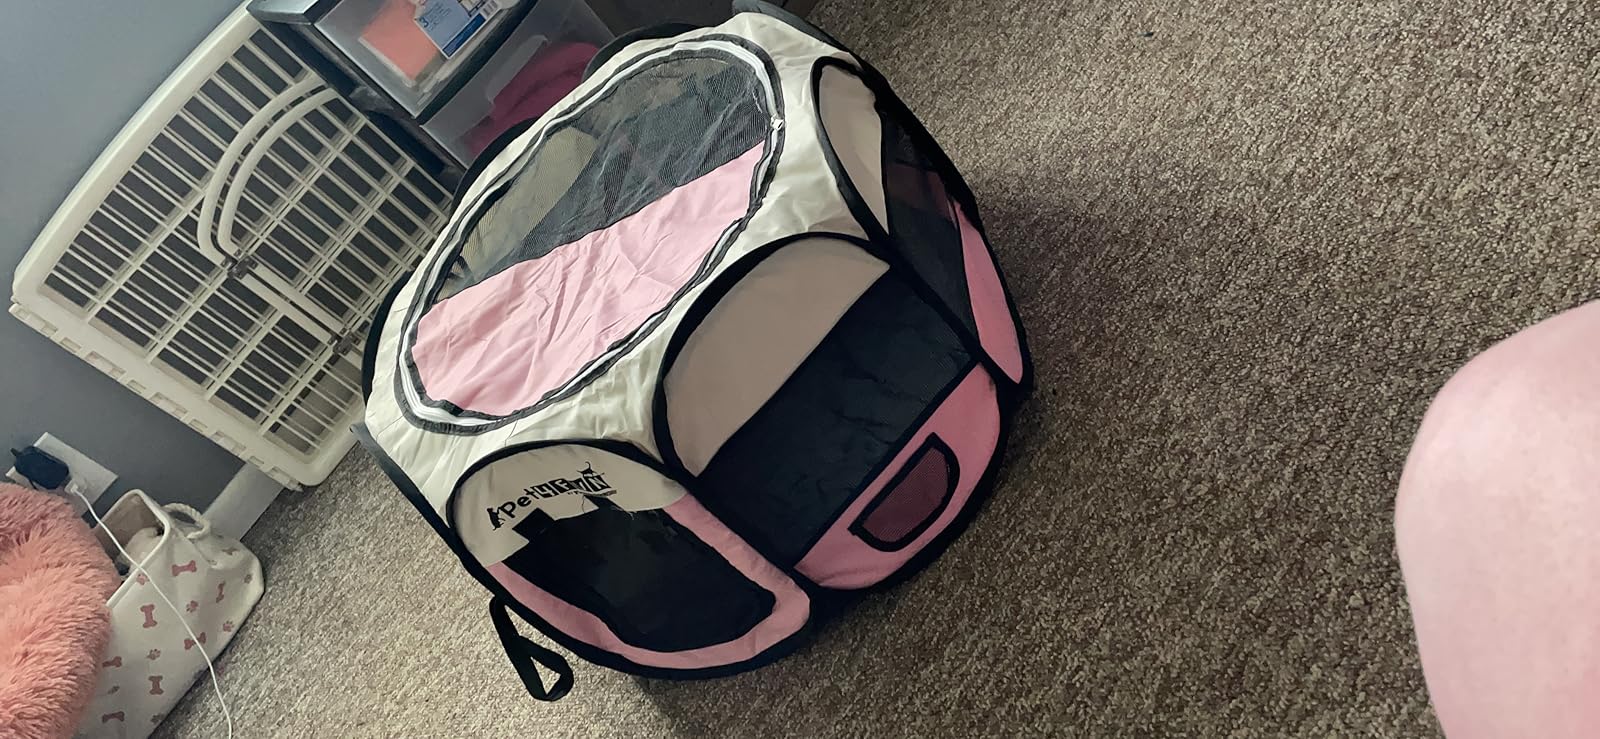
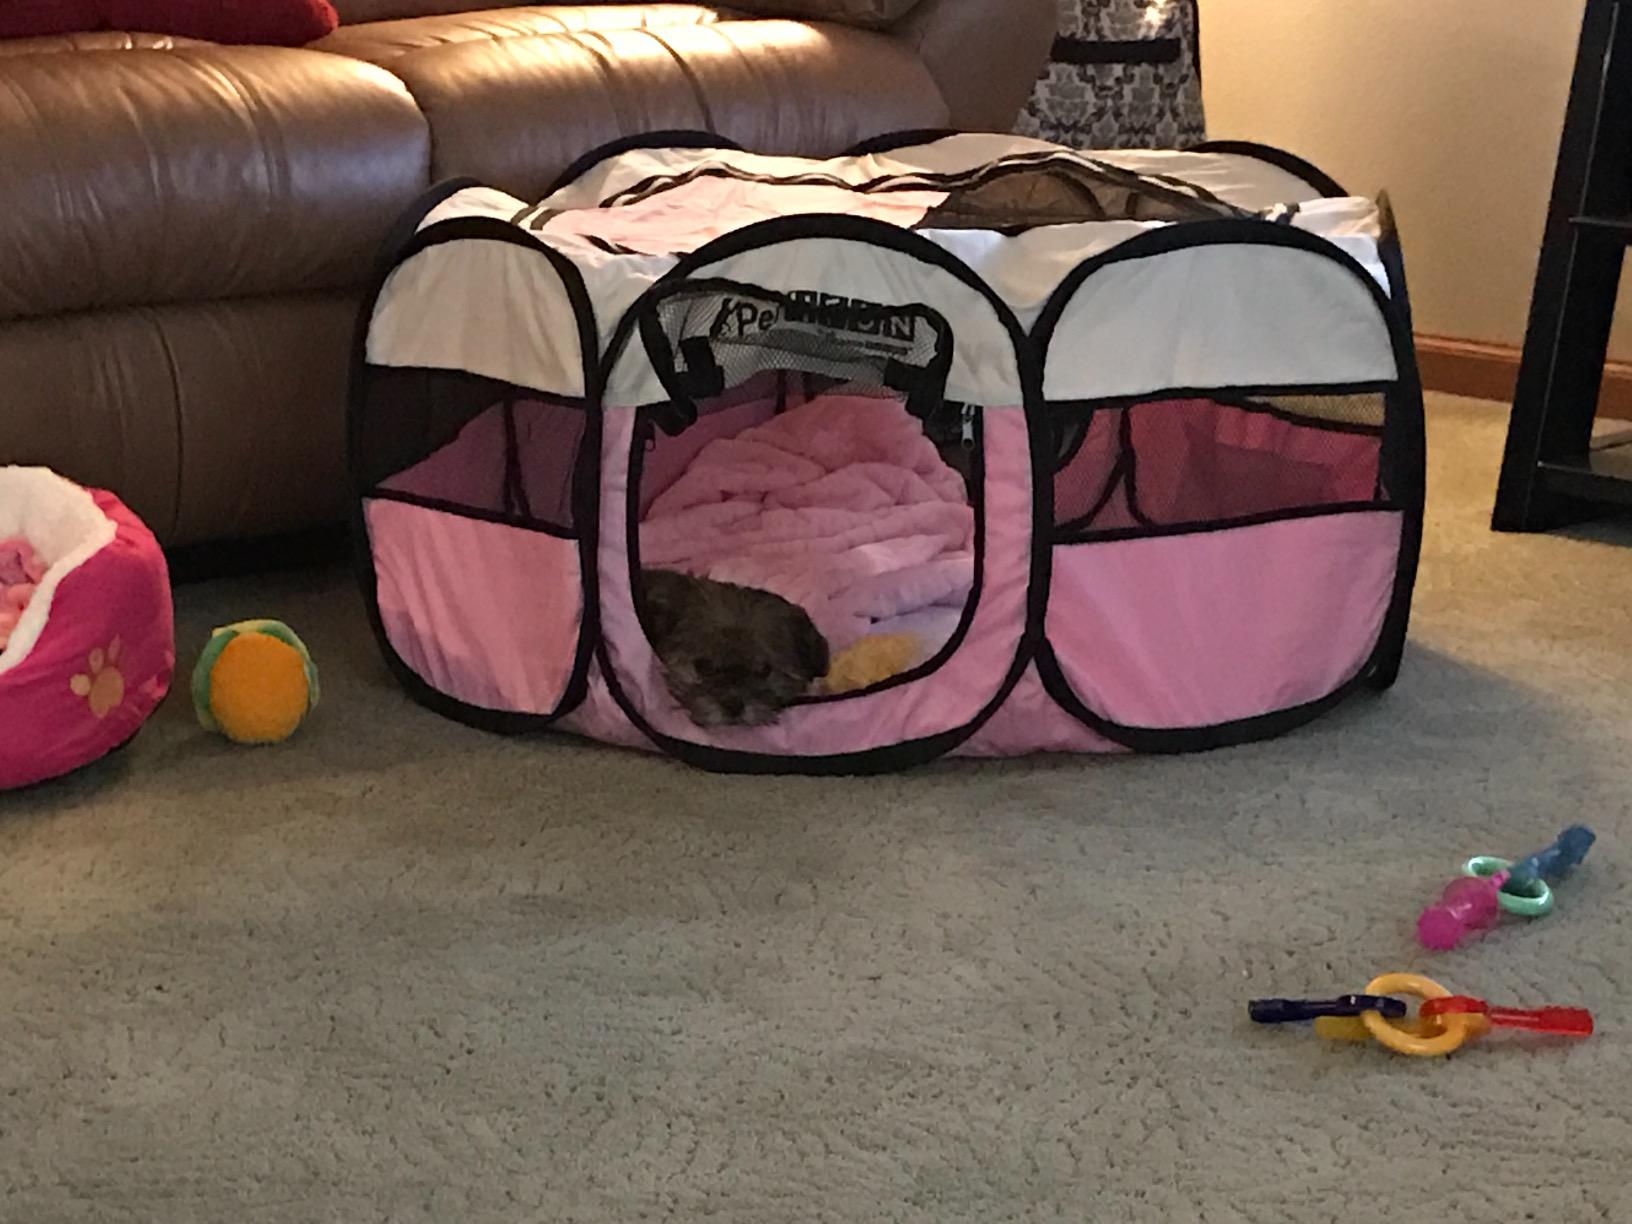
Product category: items_kennel
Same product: yes